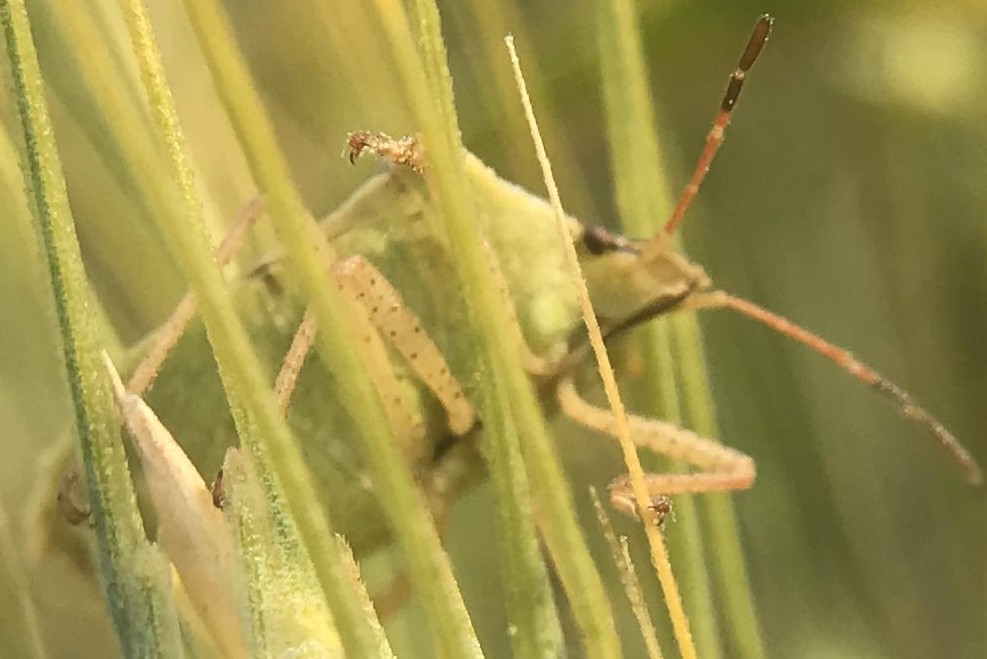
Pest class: stink_bug